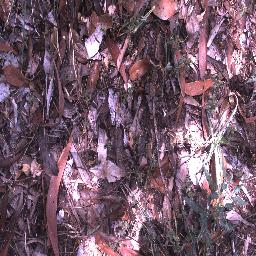
Label: negative